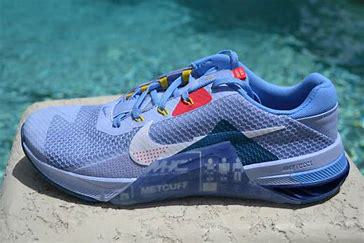
Brand: Nike
Model: Metcon 8